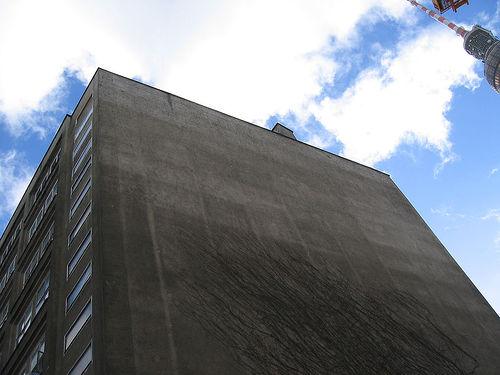
Weather: cloudy or overcast